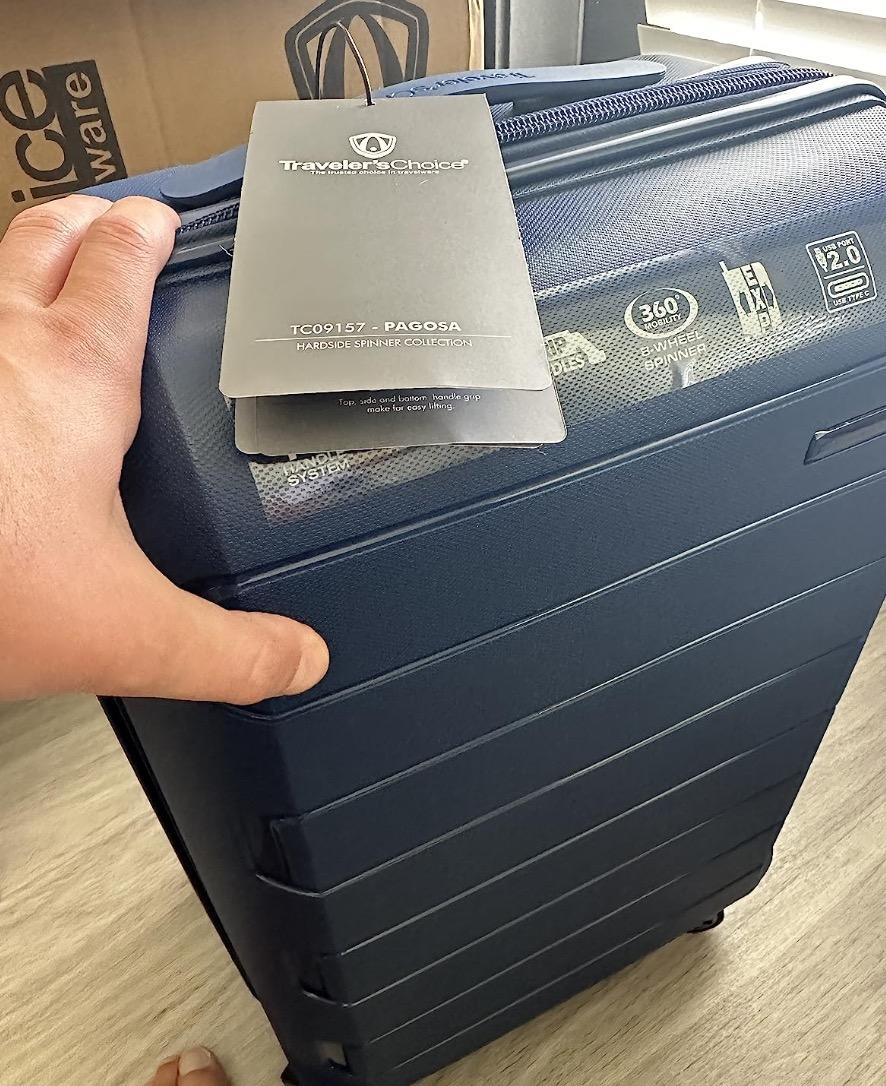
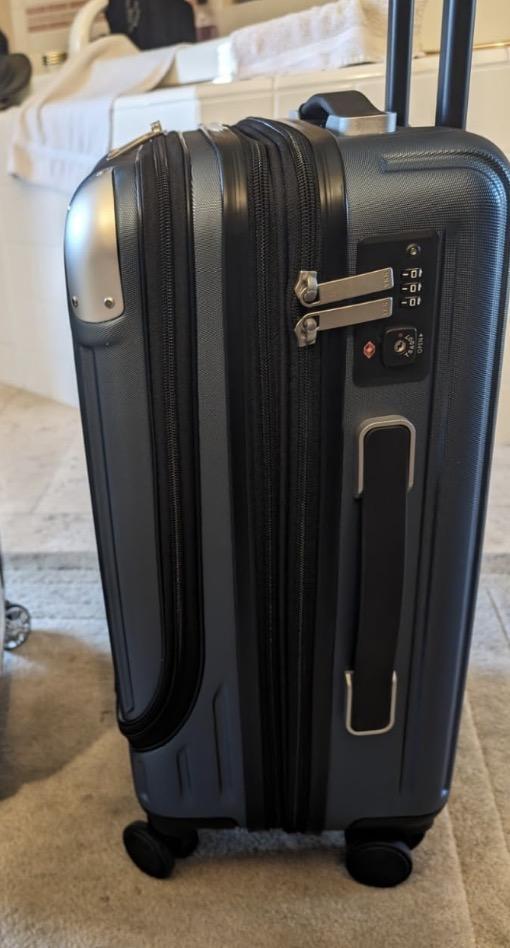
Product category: items_tea
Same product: no